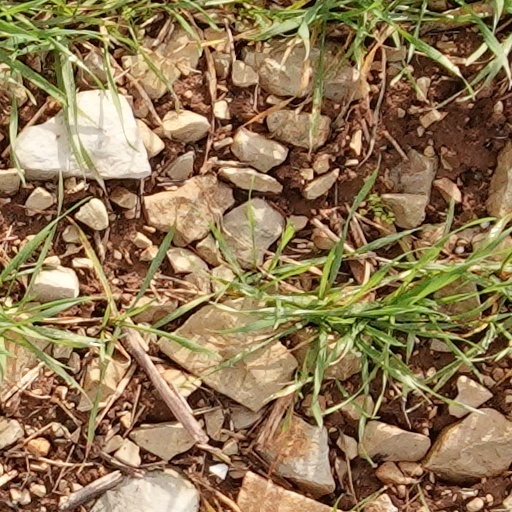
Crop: wheat